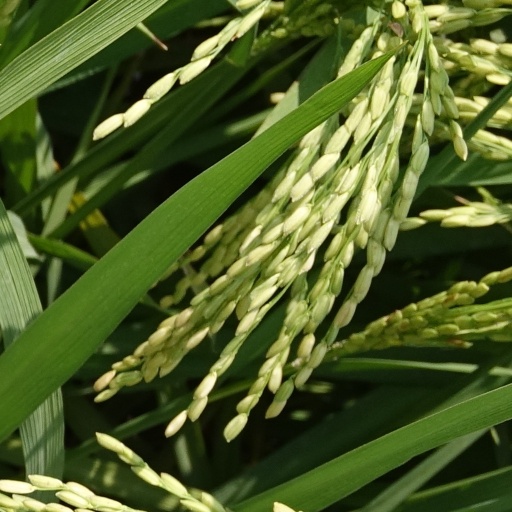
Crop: rice